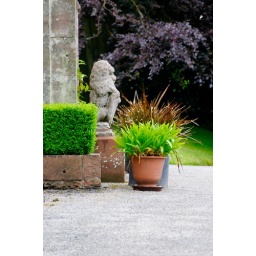
One of the stone lions at the front porch of my old home in Moniaive